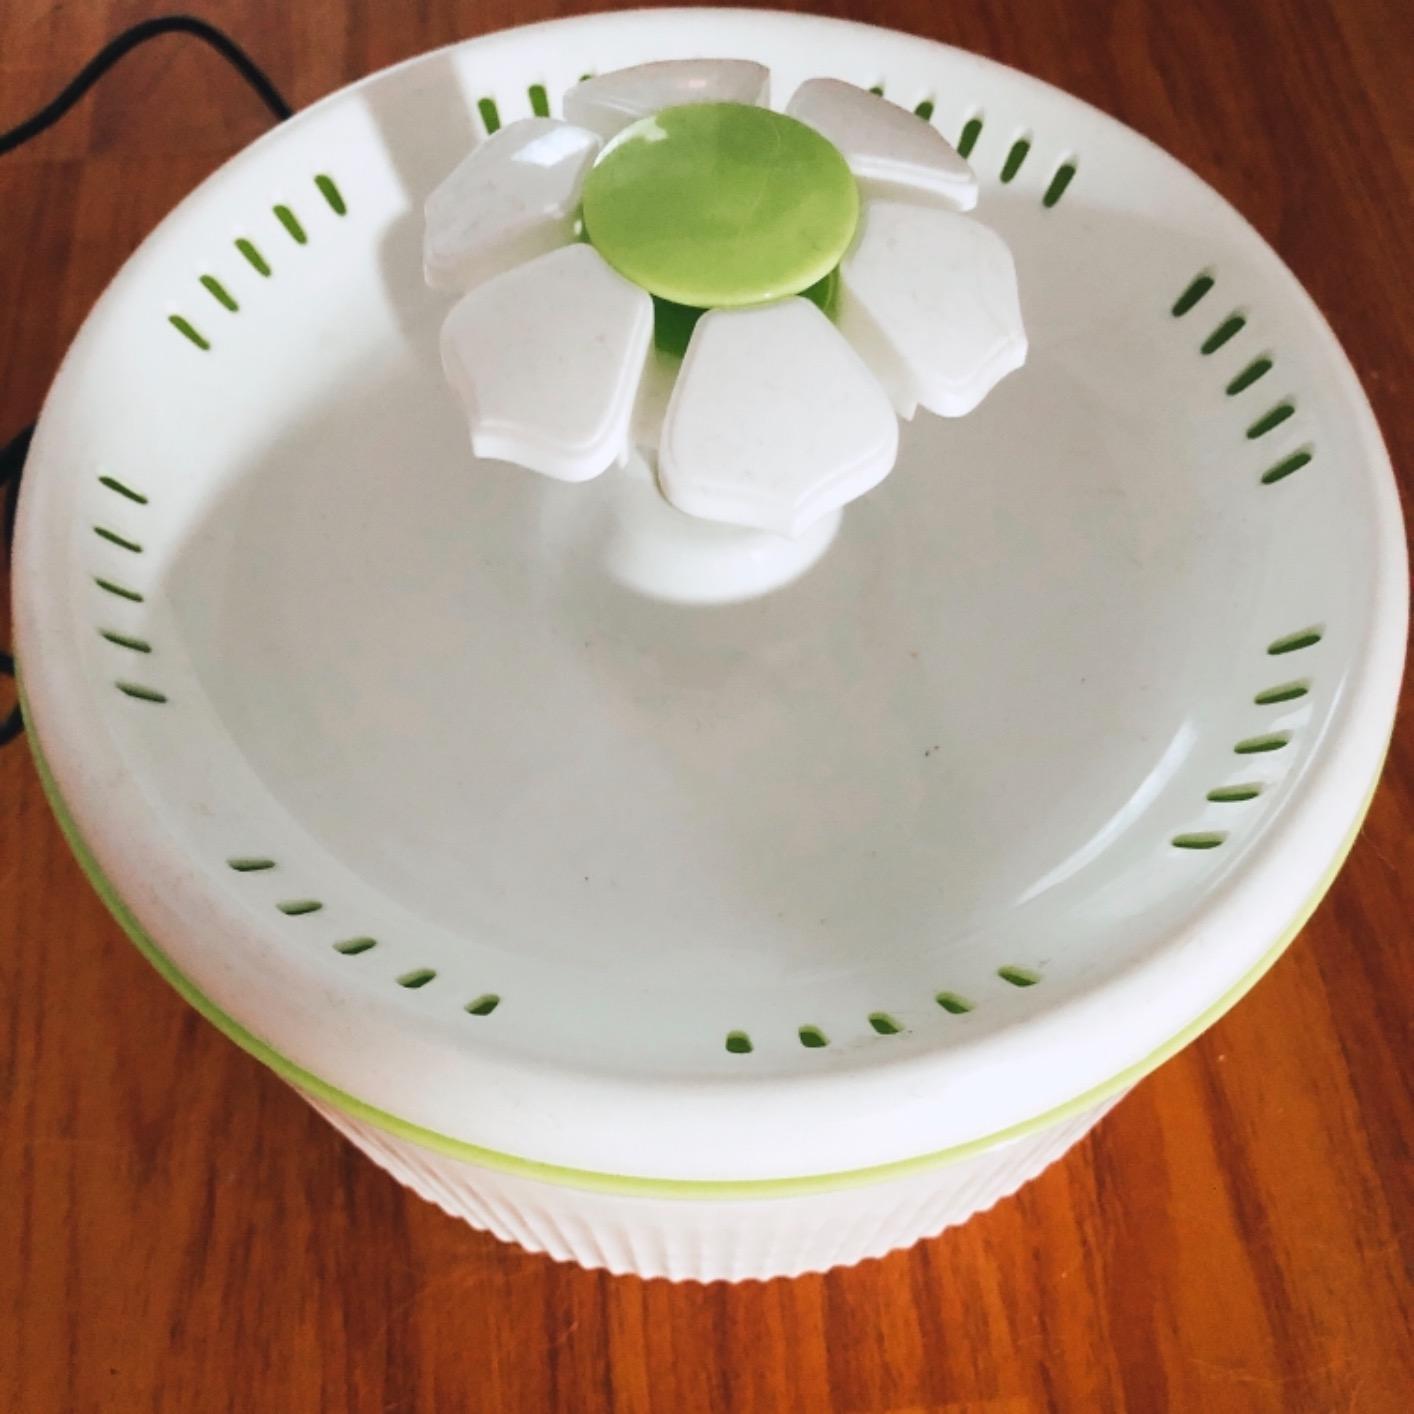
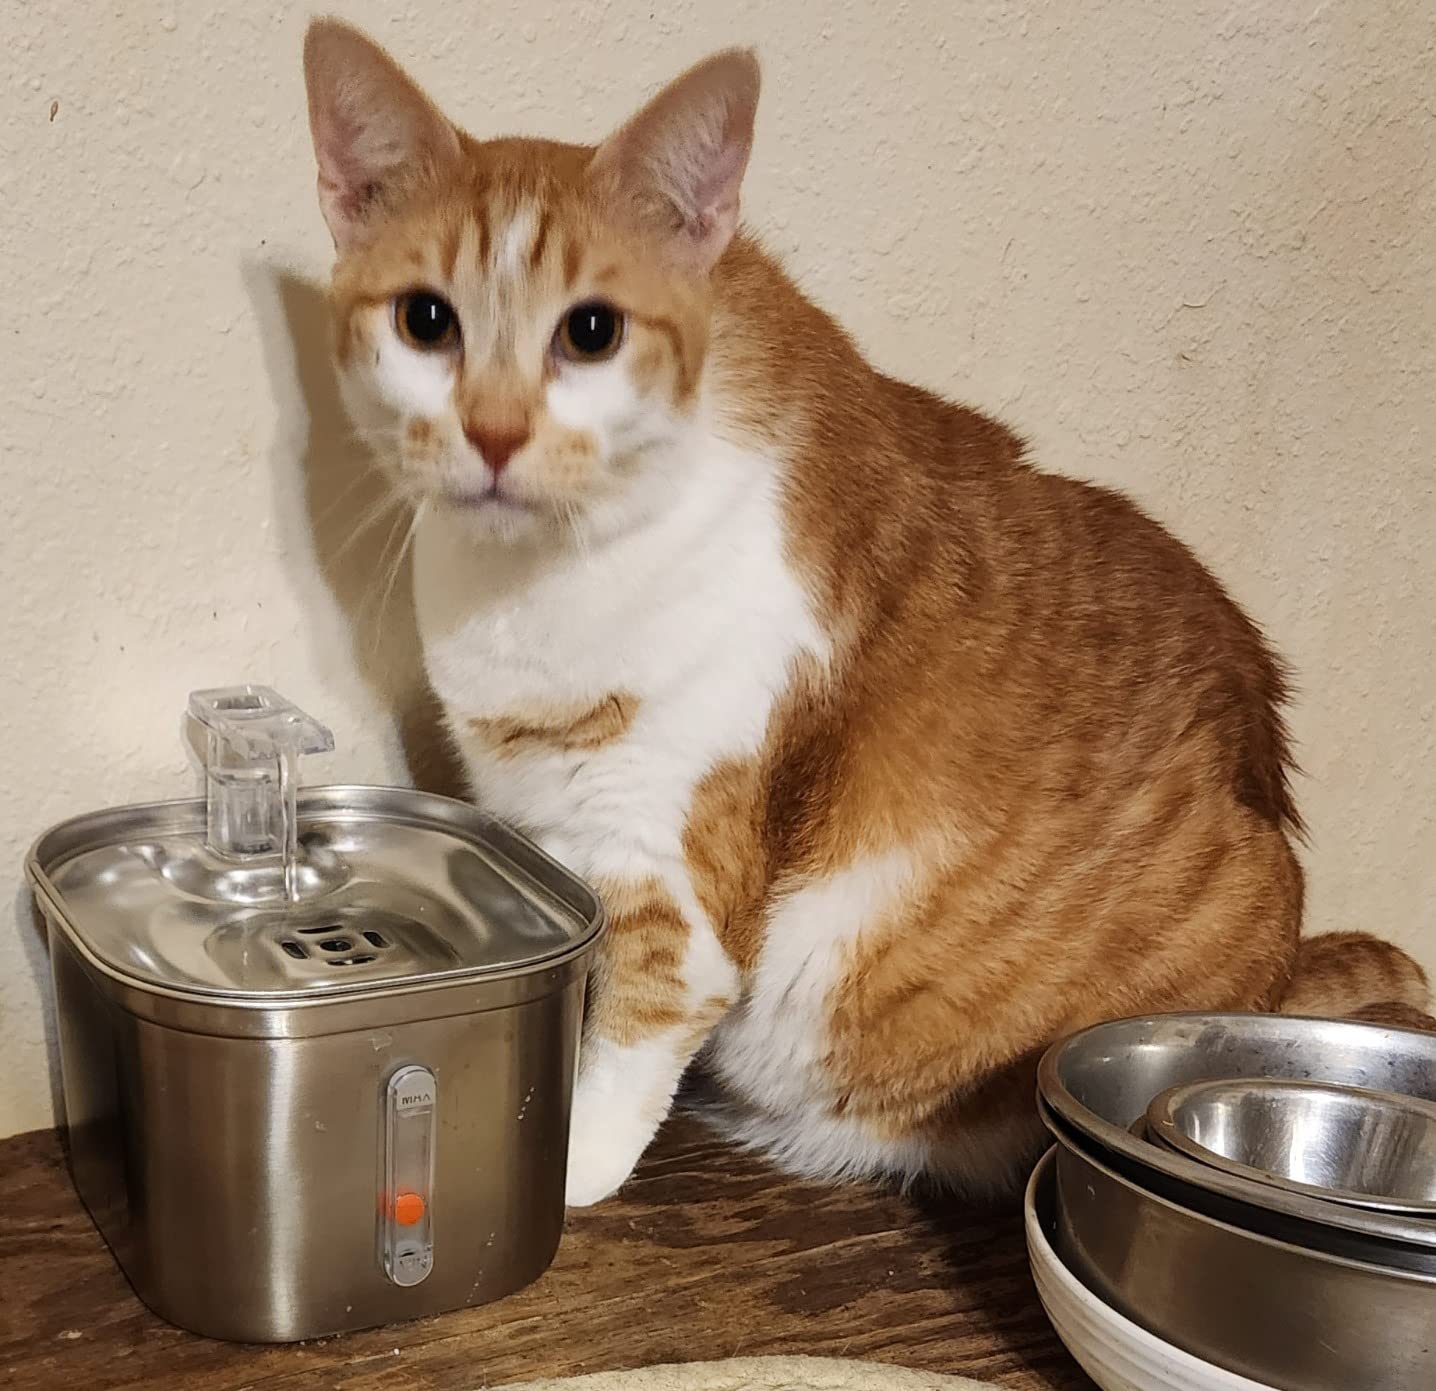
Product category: items_bowl
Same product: no